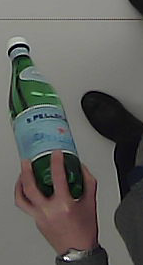
Product: sanpellegrino_water